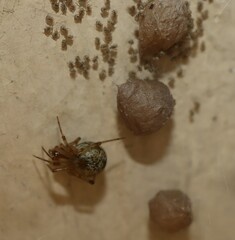
Species: Parasteatoda_tepidariorum